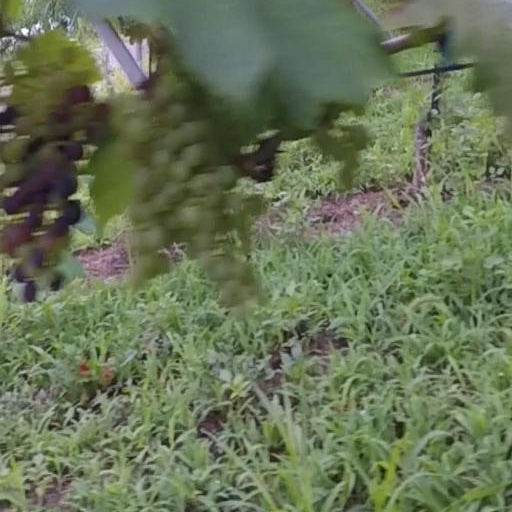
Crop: grape